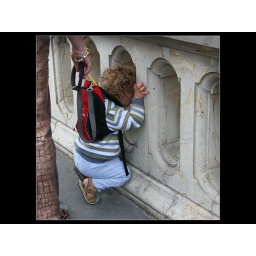
Young boy peering through opening on side of bridge over the Seine in Paris